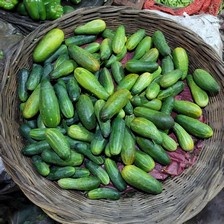
Label: cucumber